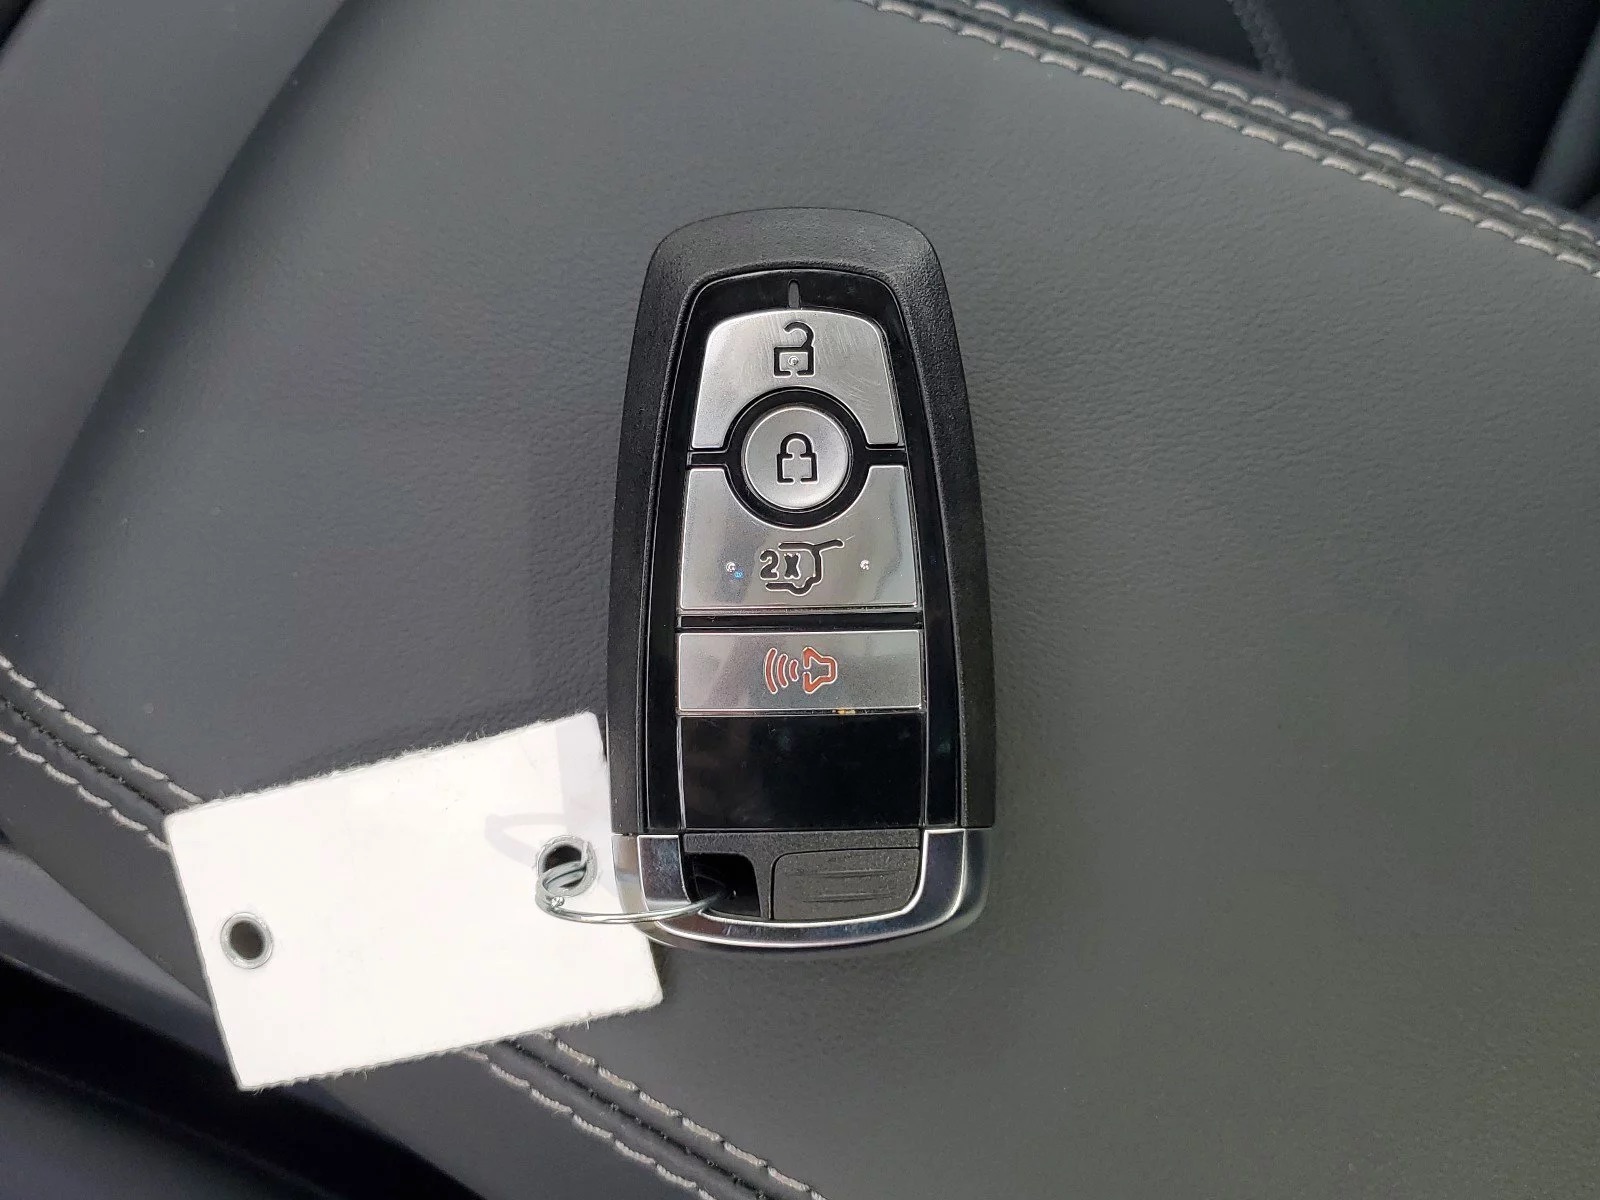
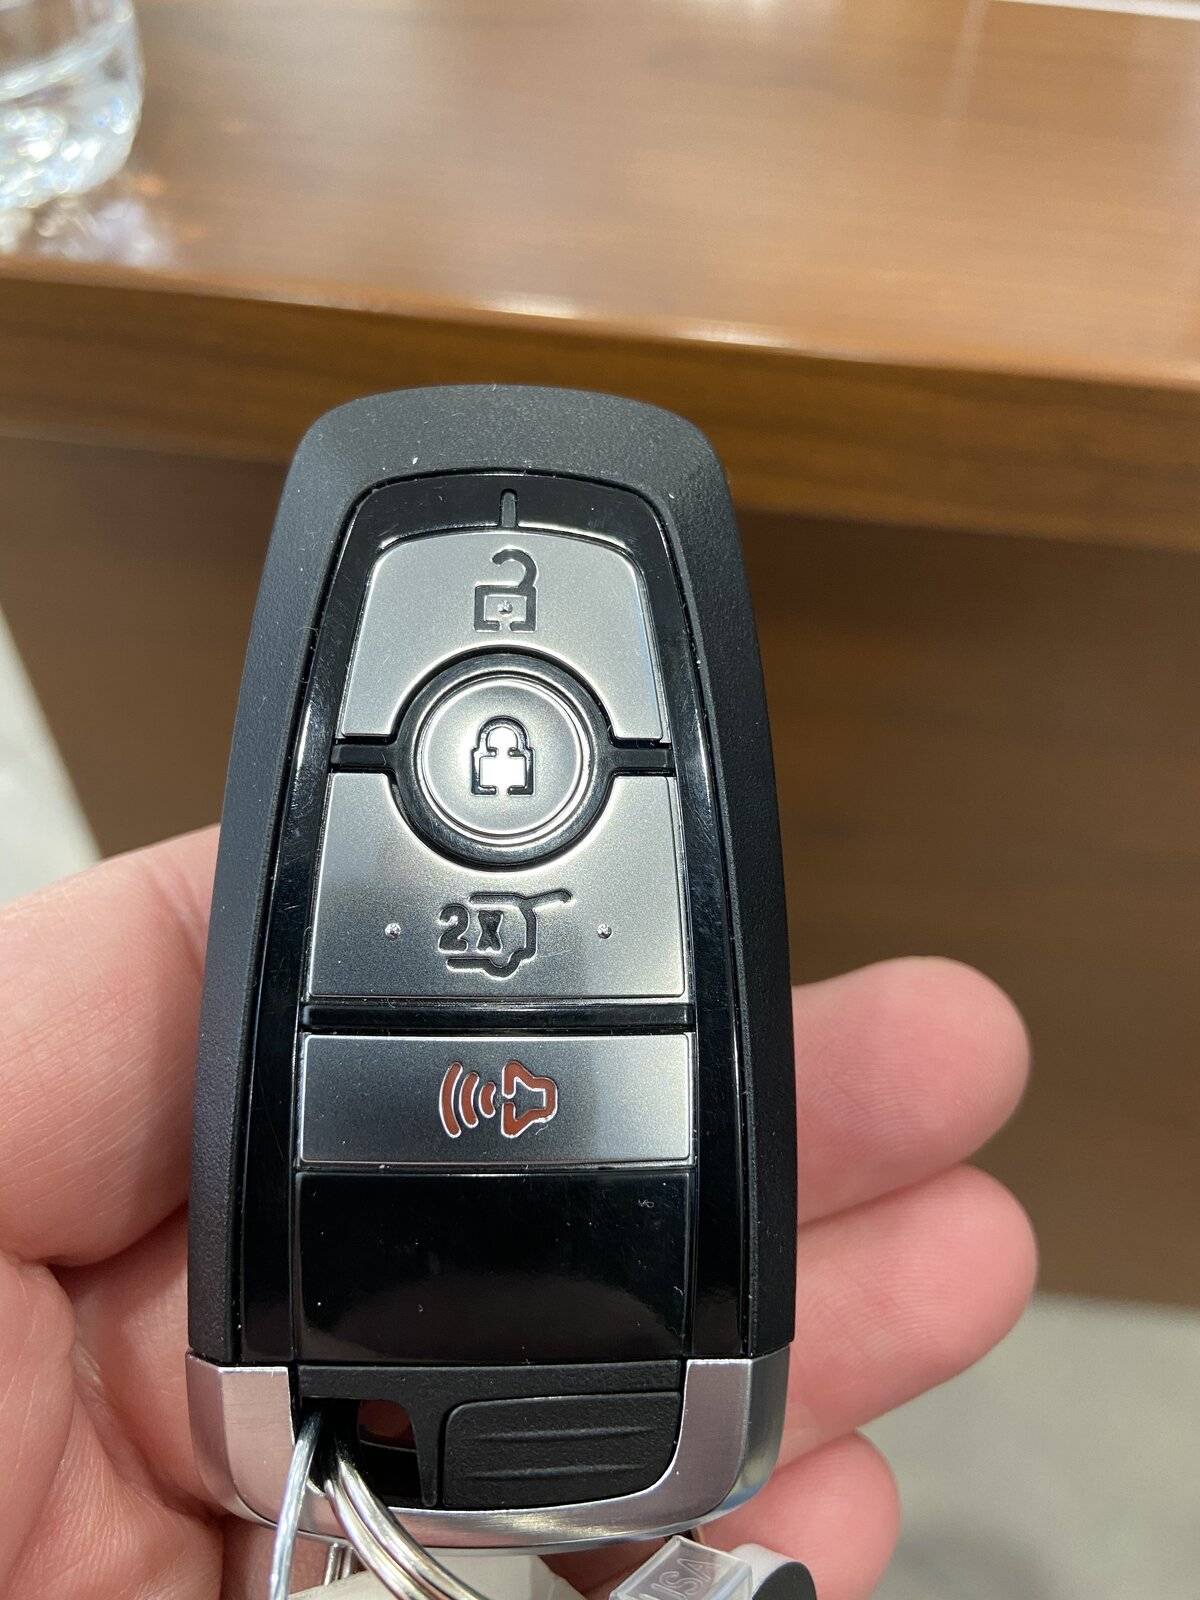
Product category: misc
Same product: yes